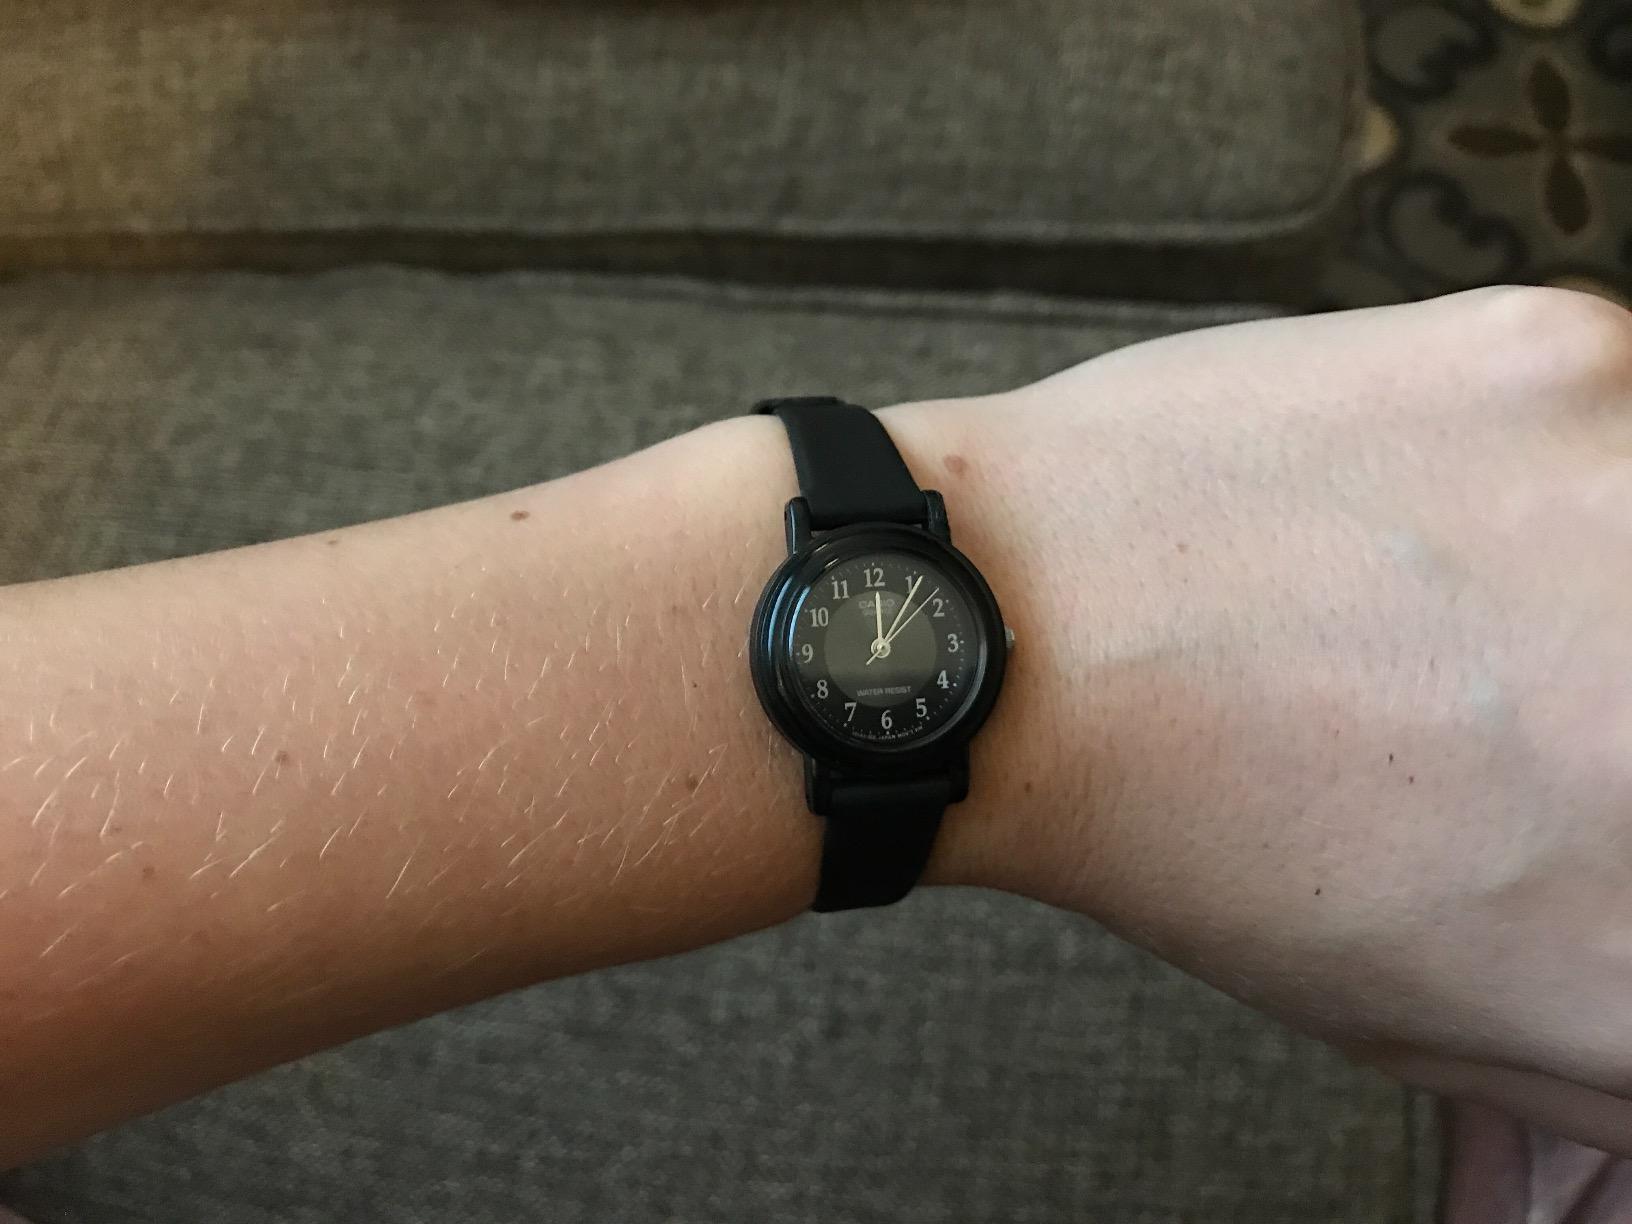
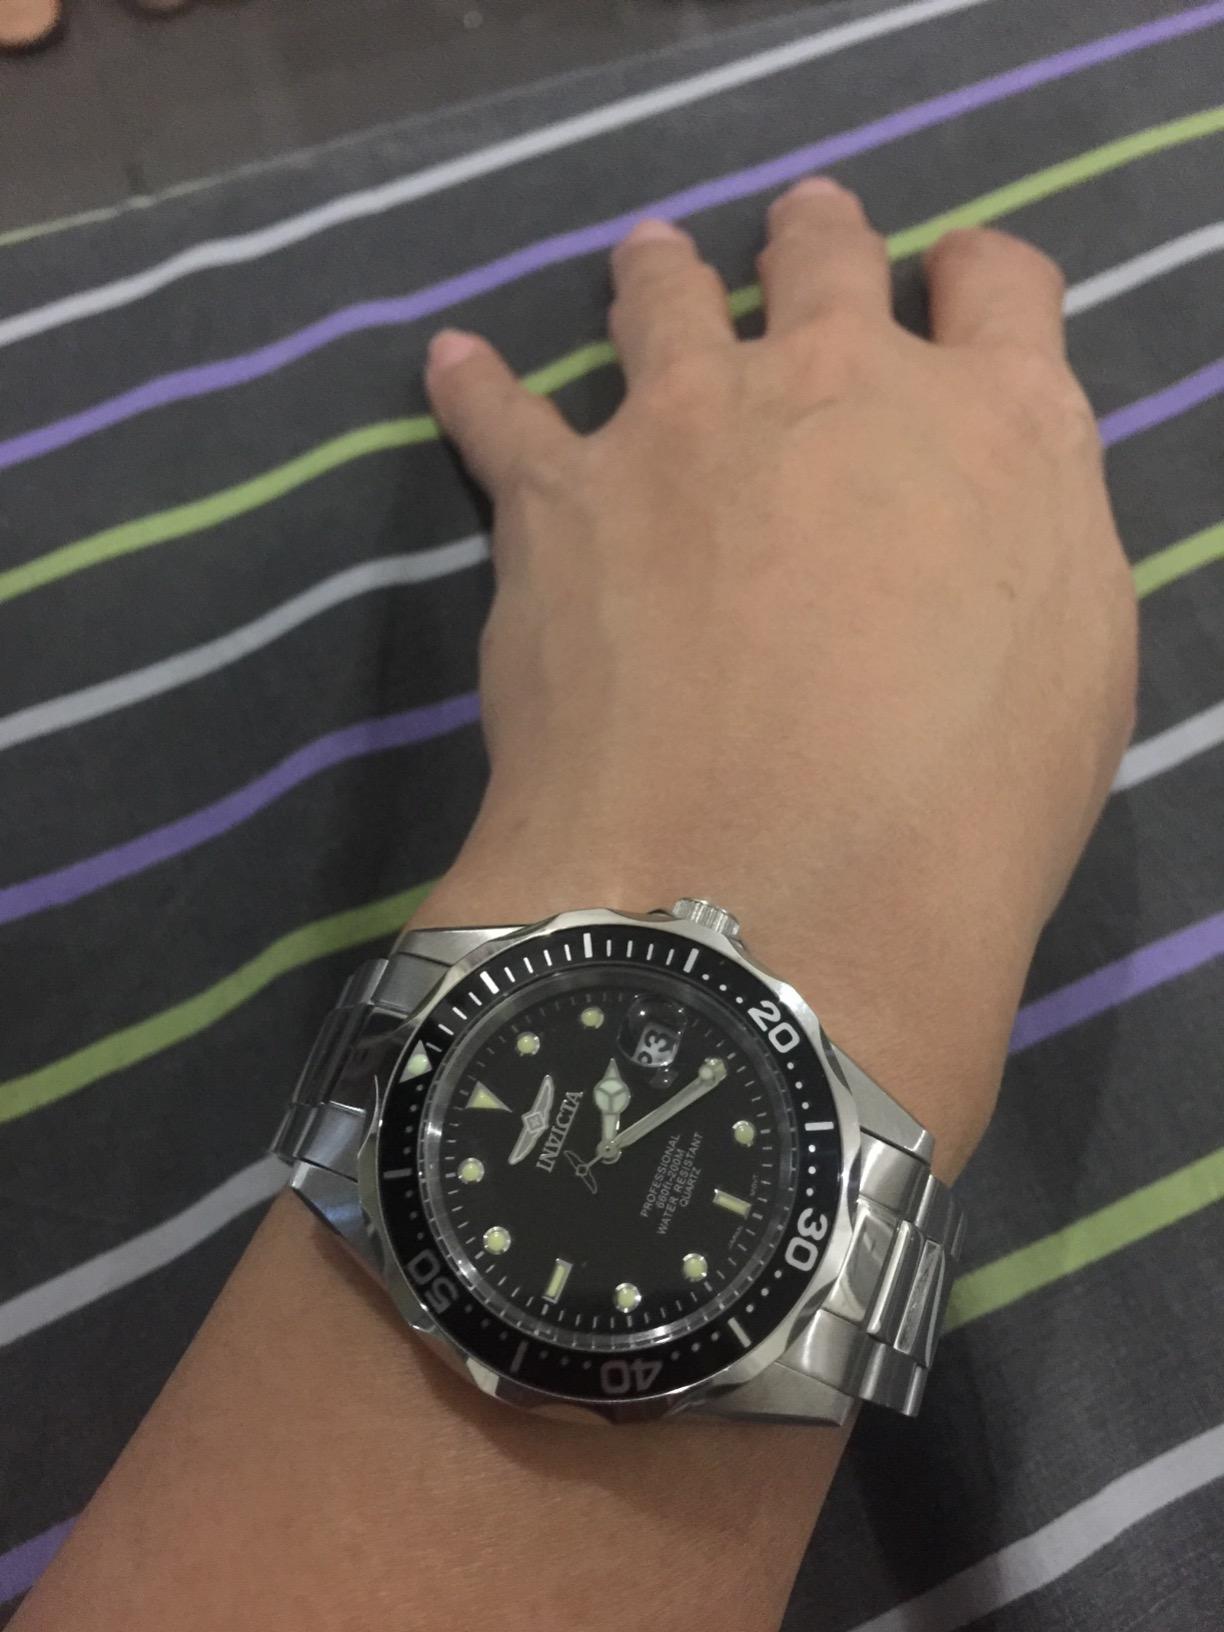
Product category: accessories_watch
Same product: no